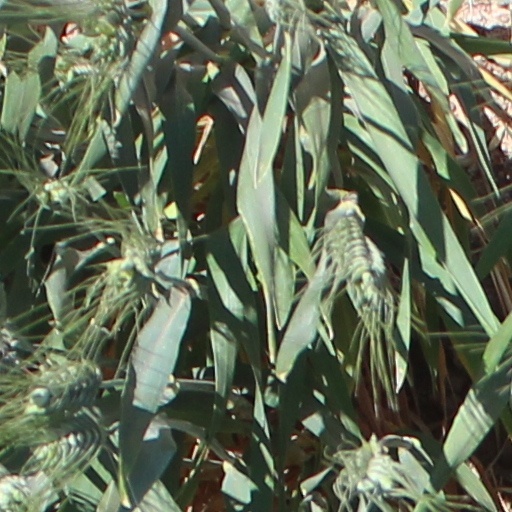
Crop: wheat